University District, Seattle

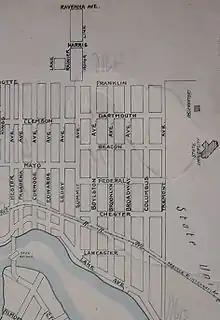
1893 map of recently platted Brooklyn

The district was first surveyed in 1855; surveyors noted the presence of an existing trail used by indigenous communities as well as large Douglas fir and red cedar trees that impeded their path. The first white settlers in the area, Christian and Harriet Brownfield, established their homestead claim west of modern-day 15th Avenue Northeast in 1867. A portion of the surveyed land had already been reserved for public education use under territorial laws, either for a facility or to be sold to raise funds.